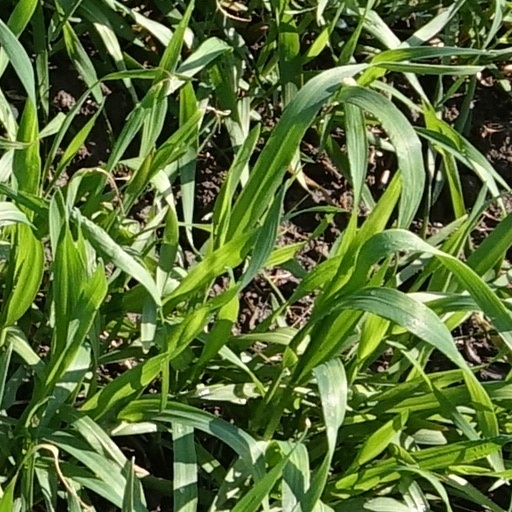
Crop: wheat